Cody Ceci

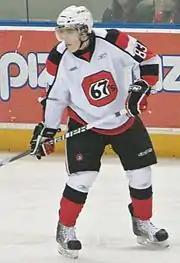
Ceci with the Ottawa 67's for the 2011–12 season.

With the Ottawa 67's in 2011–12, Ceci finished second in scoring amongst all OHL defenceman with 60 points (behind Dougie Hamilton of the Niagara Ice Dogs with 72 points). So eager was Ottawa Senators' GM Bryan Murray to select Ceci that he contacted three different teams early in the 2012 draft in an effort to move up and take the defenceman before another team could. "I honestly never thought he would be available at 15," said Murray. On August 23, 2012, Ceci signed a three-year entry-level contract with the Senators.